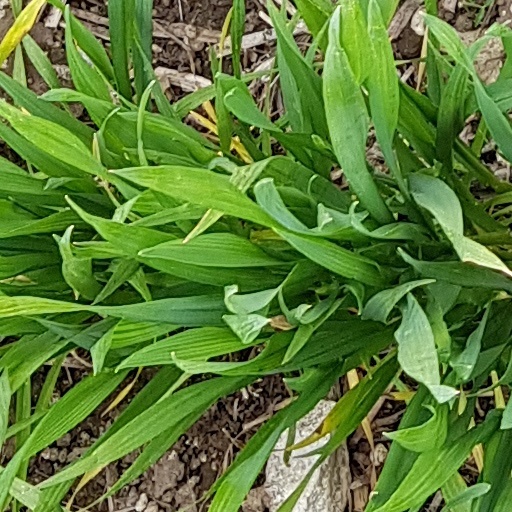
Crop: wheat